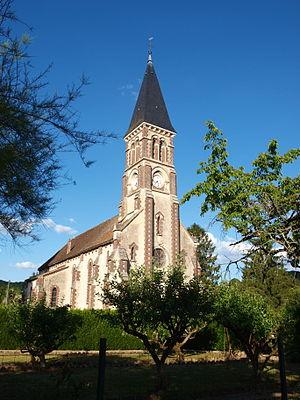
Armeau (Yonne, France)
Armeau est une commune française située dans le département de l'Yonne, en région Bourgogne-Franche-Comté.